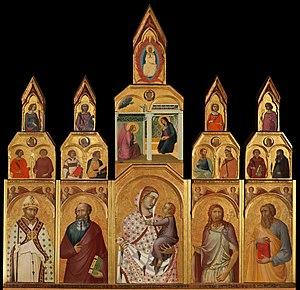
L'église Santa Maria della Pieve est une des églises d'Arezzo, la plus grande et la plus caractéristique par son campanile dit campanile dalle cento buche entre le Corso Italia, la Via Seteria et la Piazza Grande.
Le polyptyque Tarlati est une œuvre polyptyque de Pietro Lorenzetti réalisée en 1320, destinée à être le retable du maître-autel de l'église Santa Maria della Pieve d'Arezzo commissionné par l'évêque de la ville, Guido Tarlati.